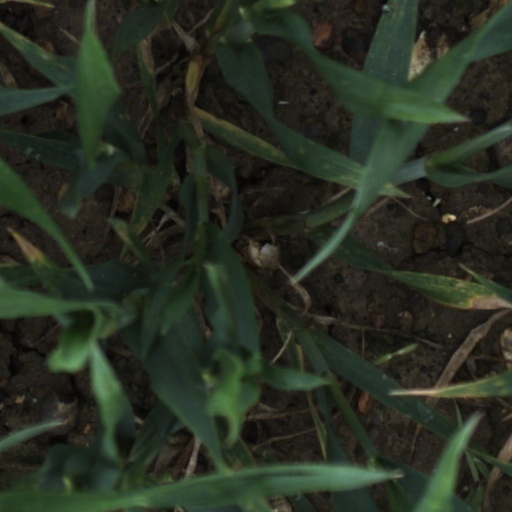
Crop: wheat